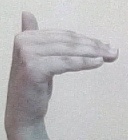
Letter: khaa